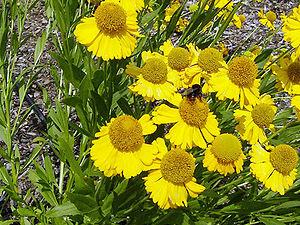
L'hélénie est une astéracée d'Amérique du Nord, de couleur jaune, orangée ou rouge cuivré, qui fleurit en fin d'été et à l'automne.